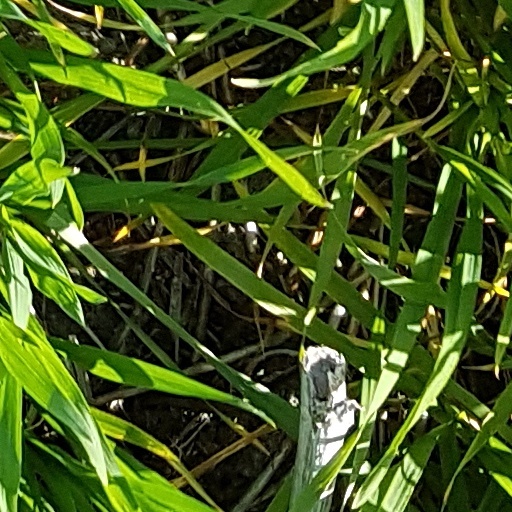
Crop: wheat